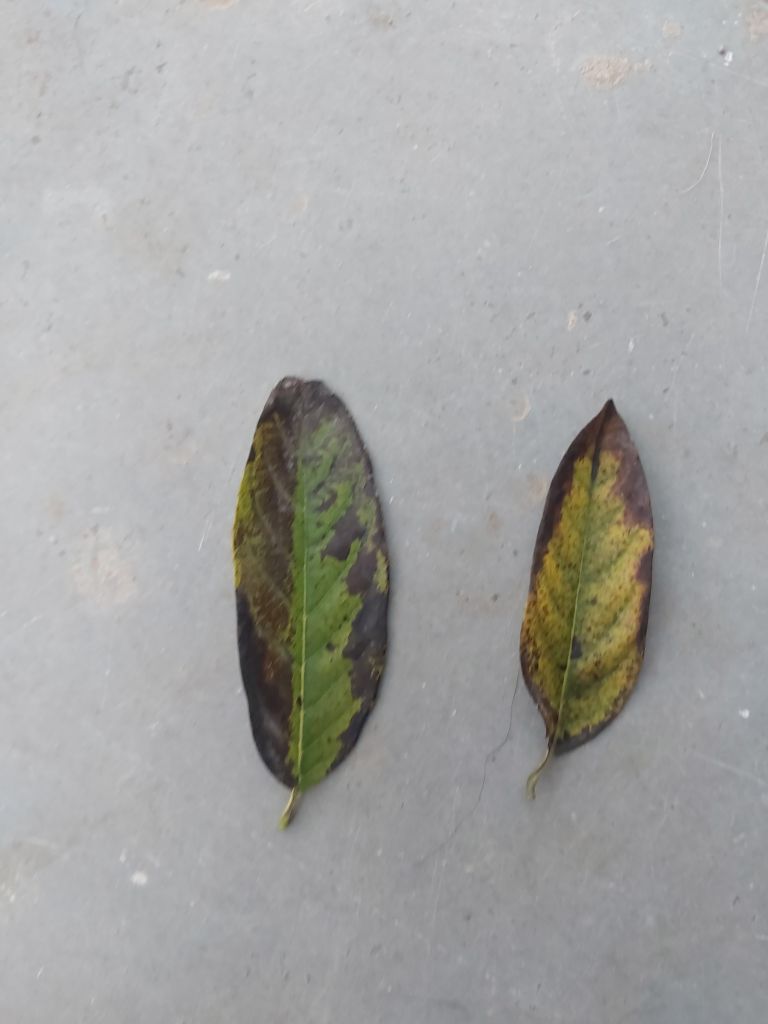
Disease label: Leaf spot on Leaves